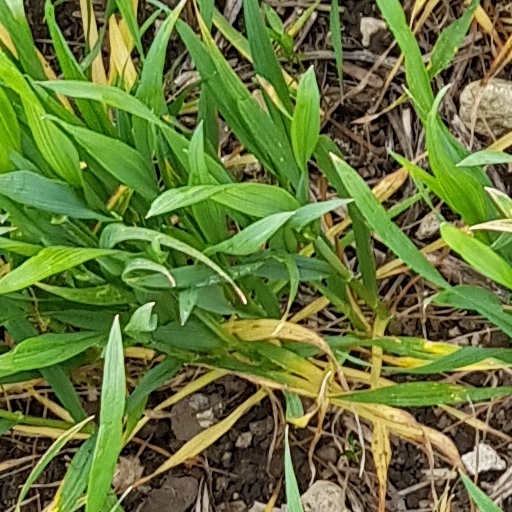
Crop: wheat